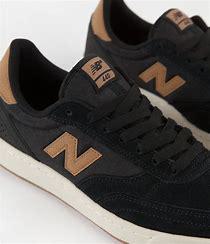
Brand: New
Model: Balance New Balance Numeric 440